Moskvitch 400-420

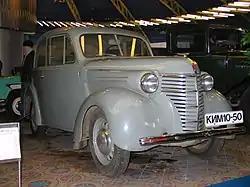
KIM-10-50

In 1940 and 1941 500 units of the KIM-10-50, the first Soviet compact car, were produced. It was inspired by the similar-sized four-door Ford Prefect and, despite its low price, equipped with such features as a mechanical clock and indicators of the level of oil and the temperature of water in the radiator. However, national priorities changed with the German invasion in summer 1941, and production of the car was halted and not resumed after the war.